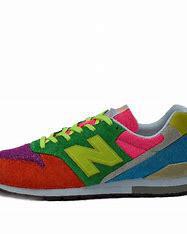
Brand: New
Model: Balance New Balance 996 Marathon